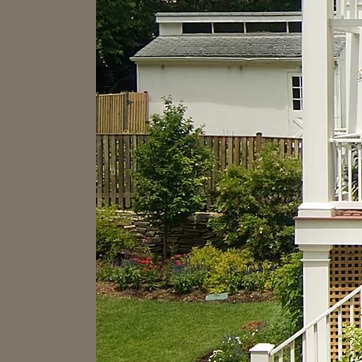
Material: foliage